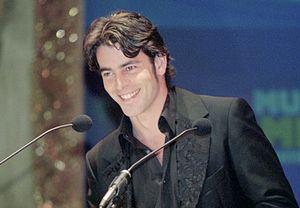
Les Traducteurs est un thriller français coécrit et réalisé par Régis Roinsard, sorti en 2019.
Eduardo Noriega est un comédien espagnol.